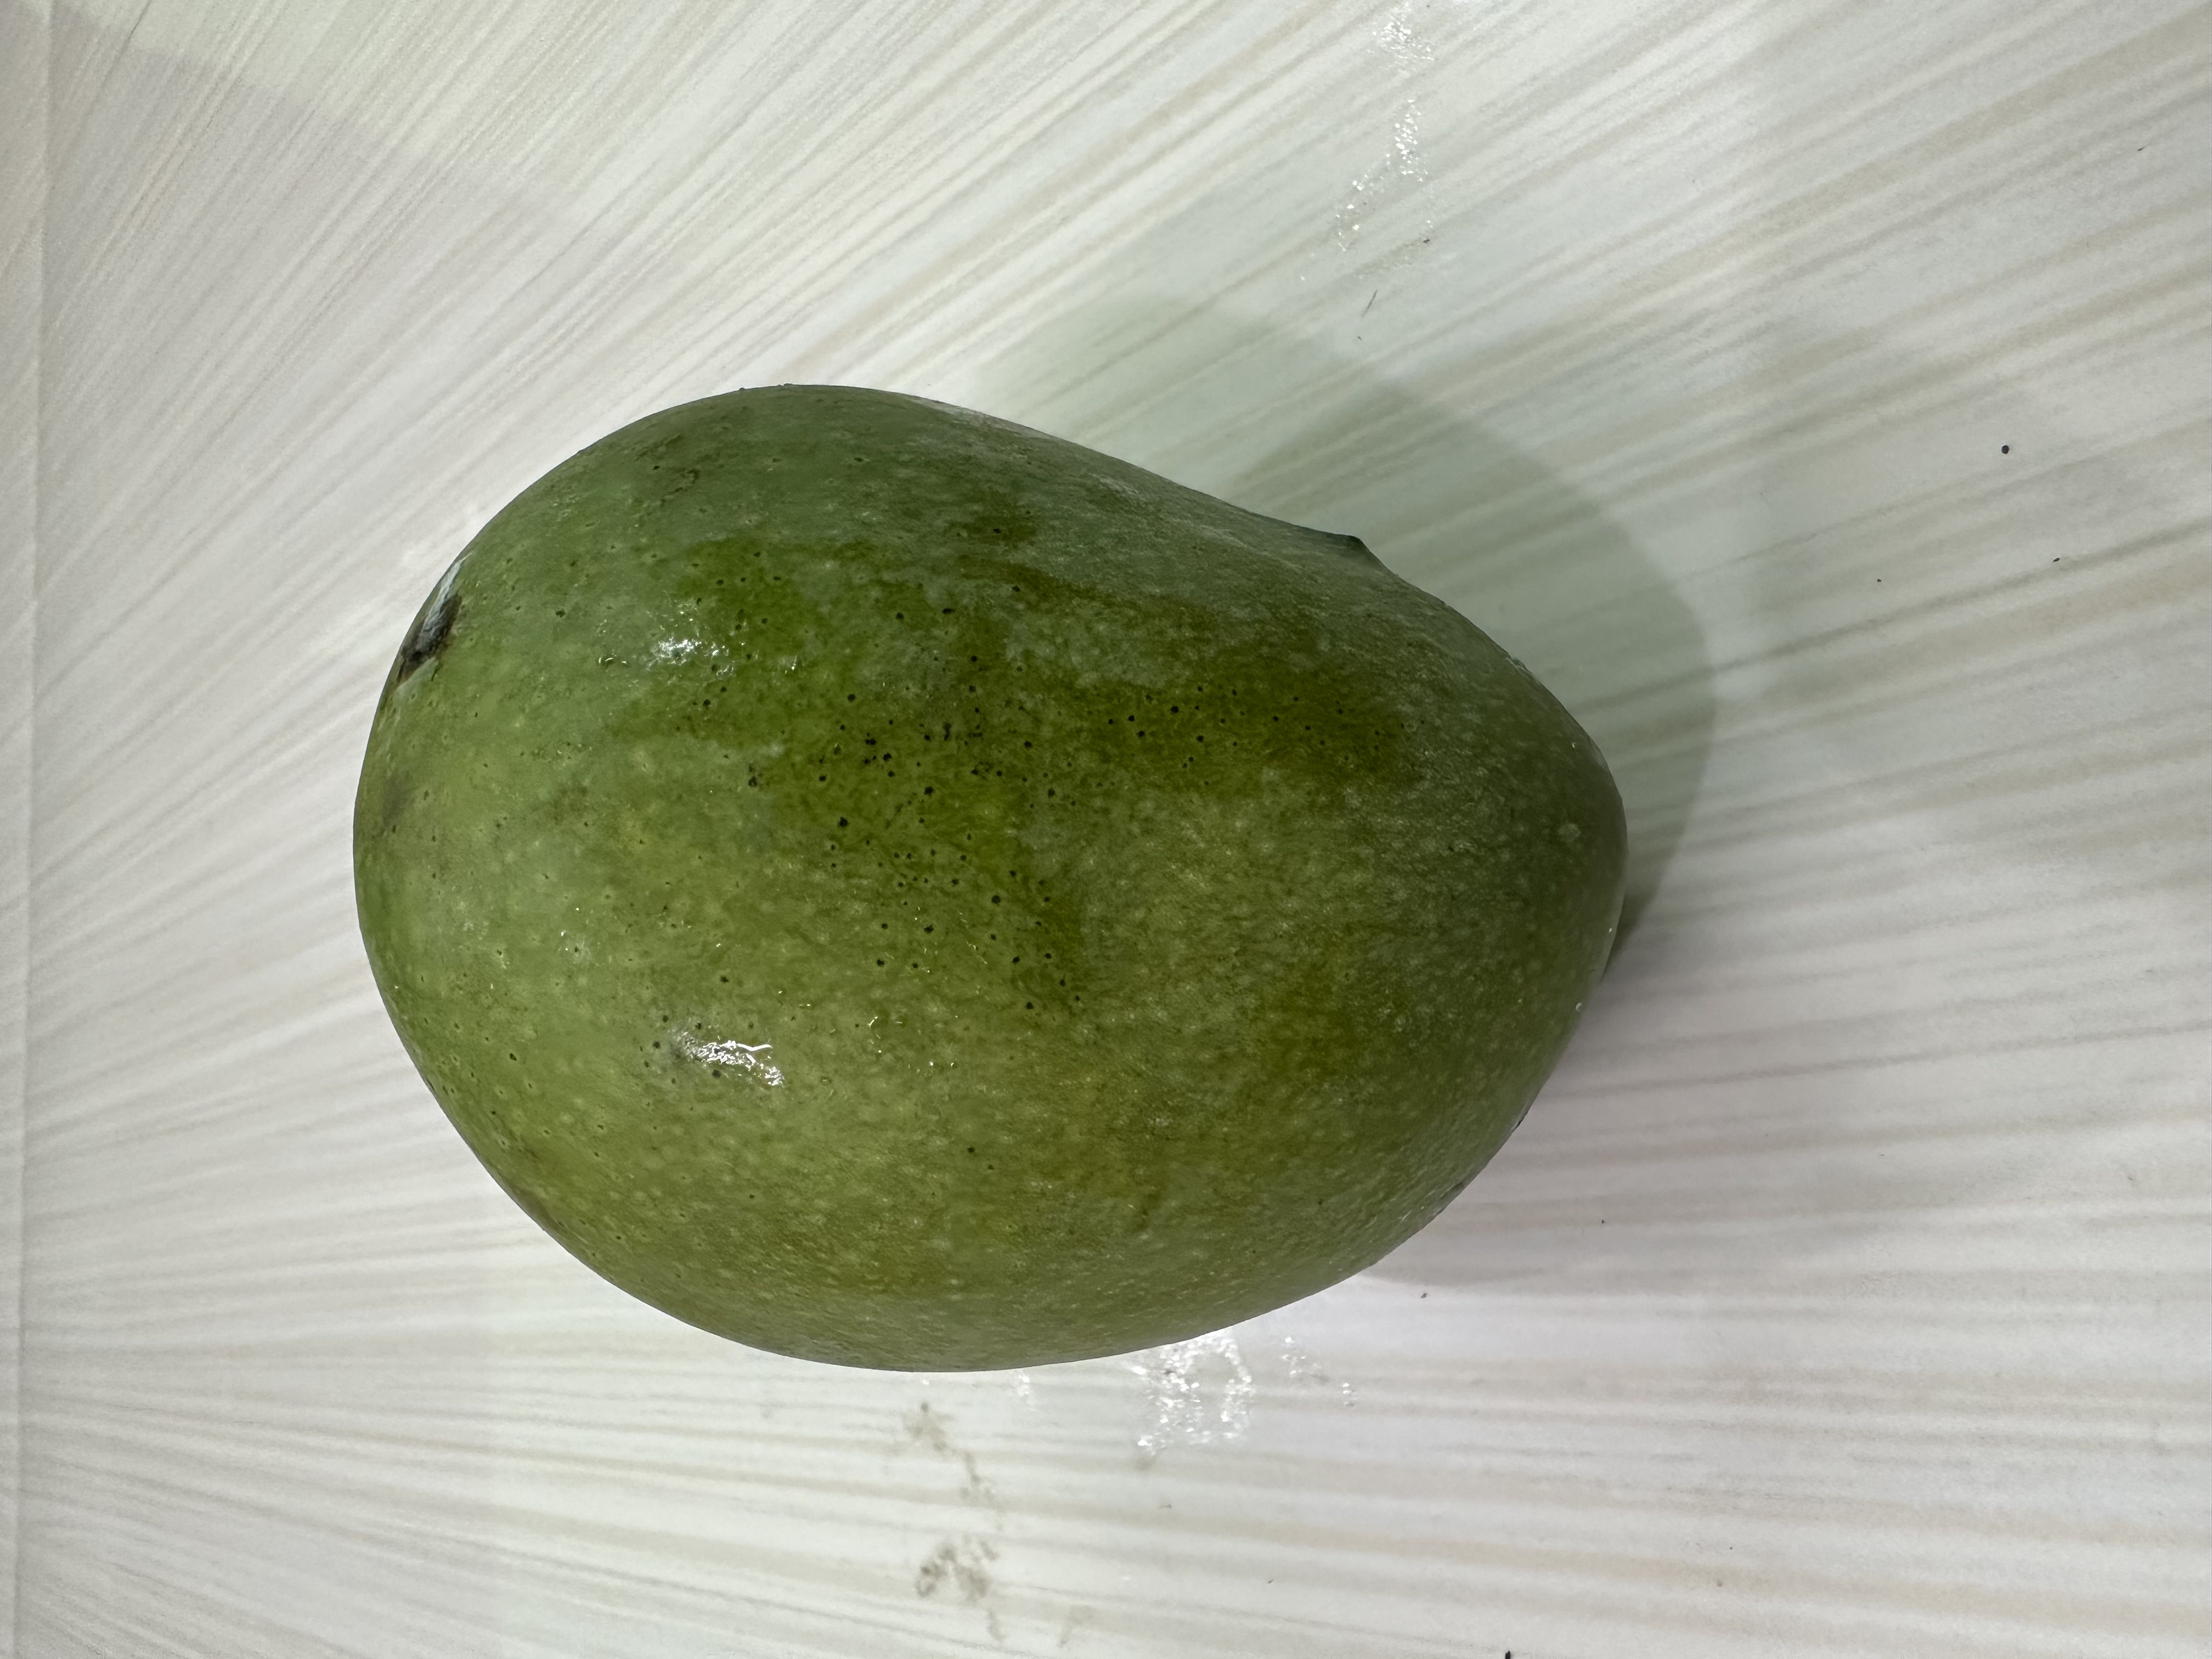
Mango variety: Harivanga